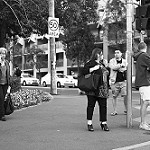
Label: B & W